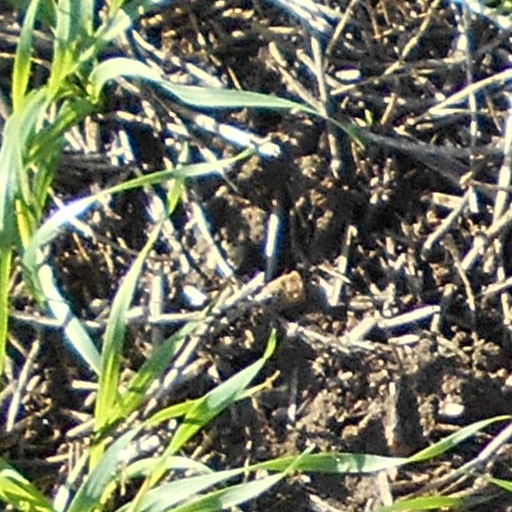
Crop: wheat